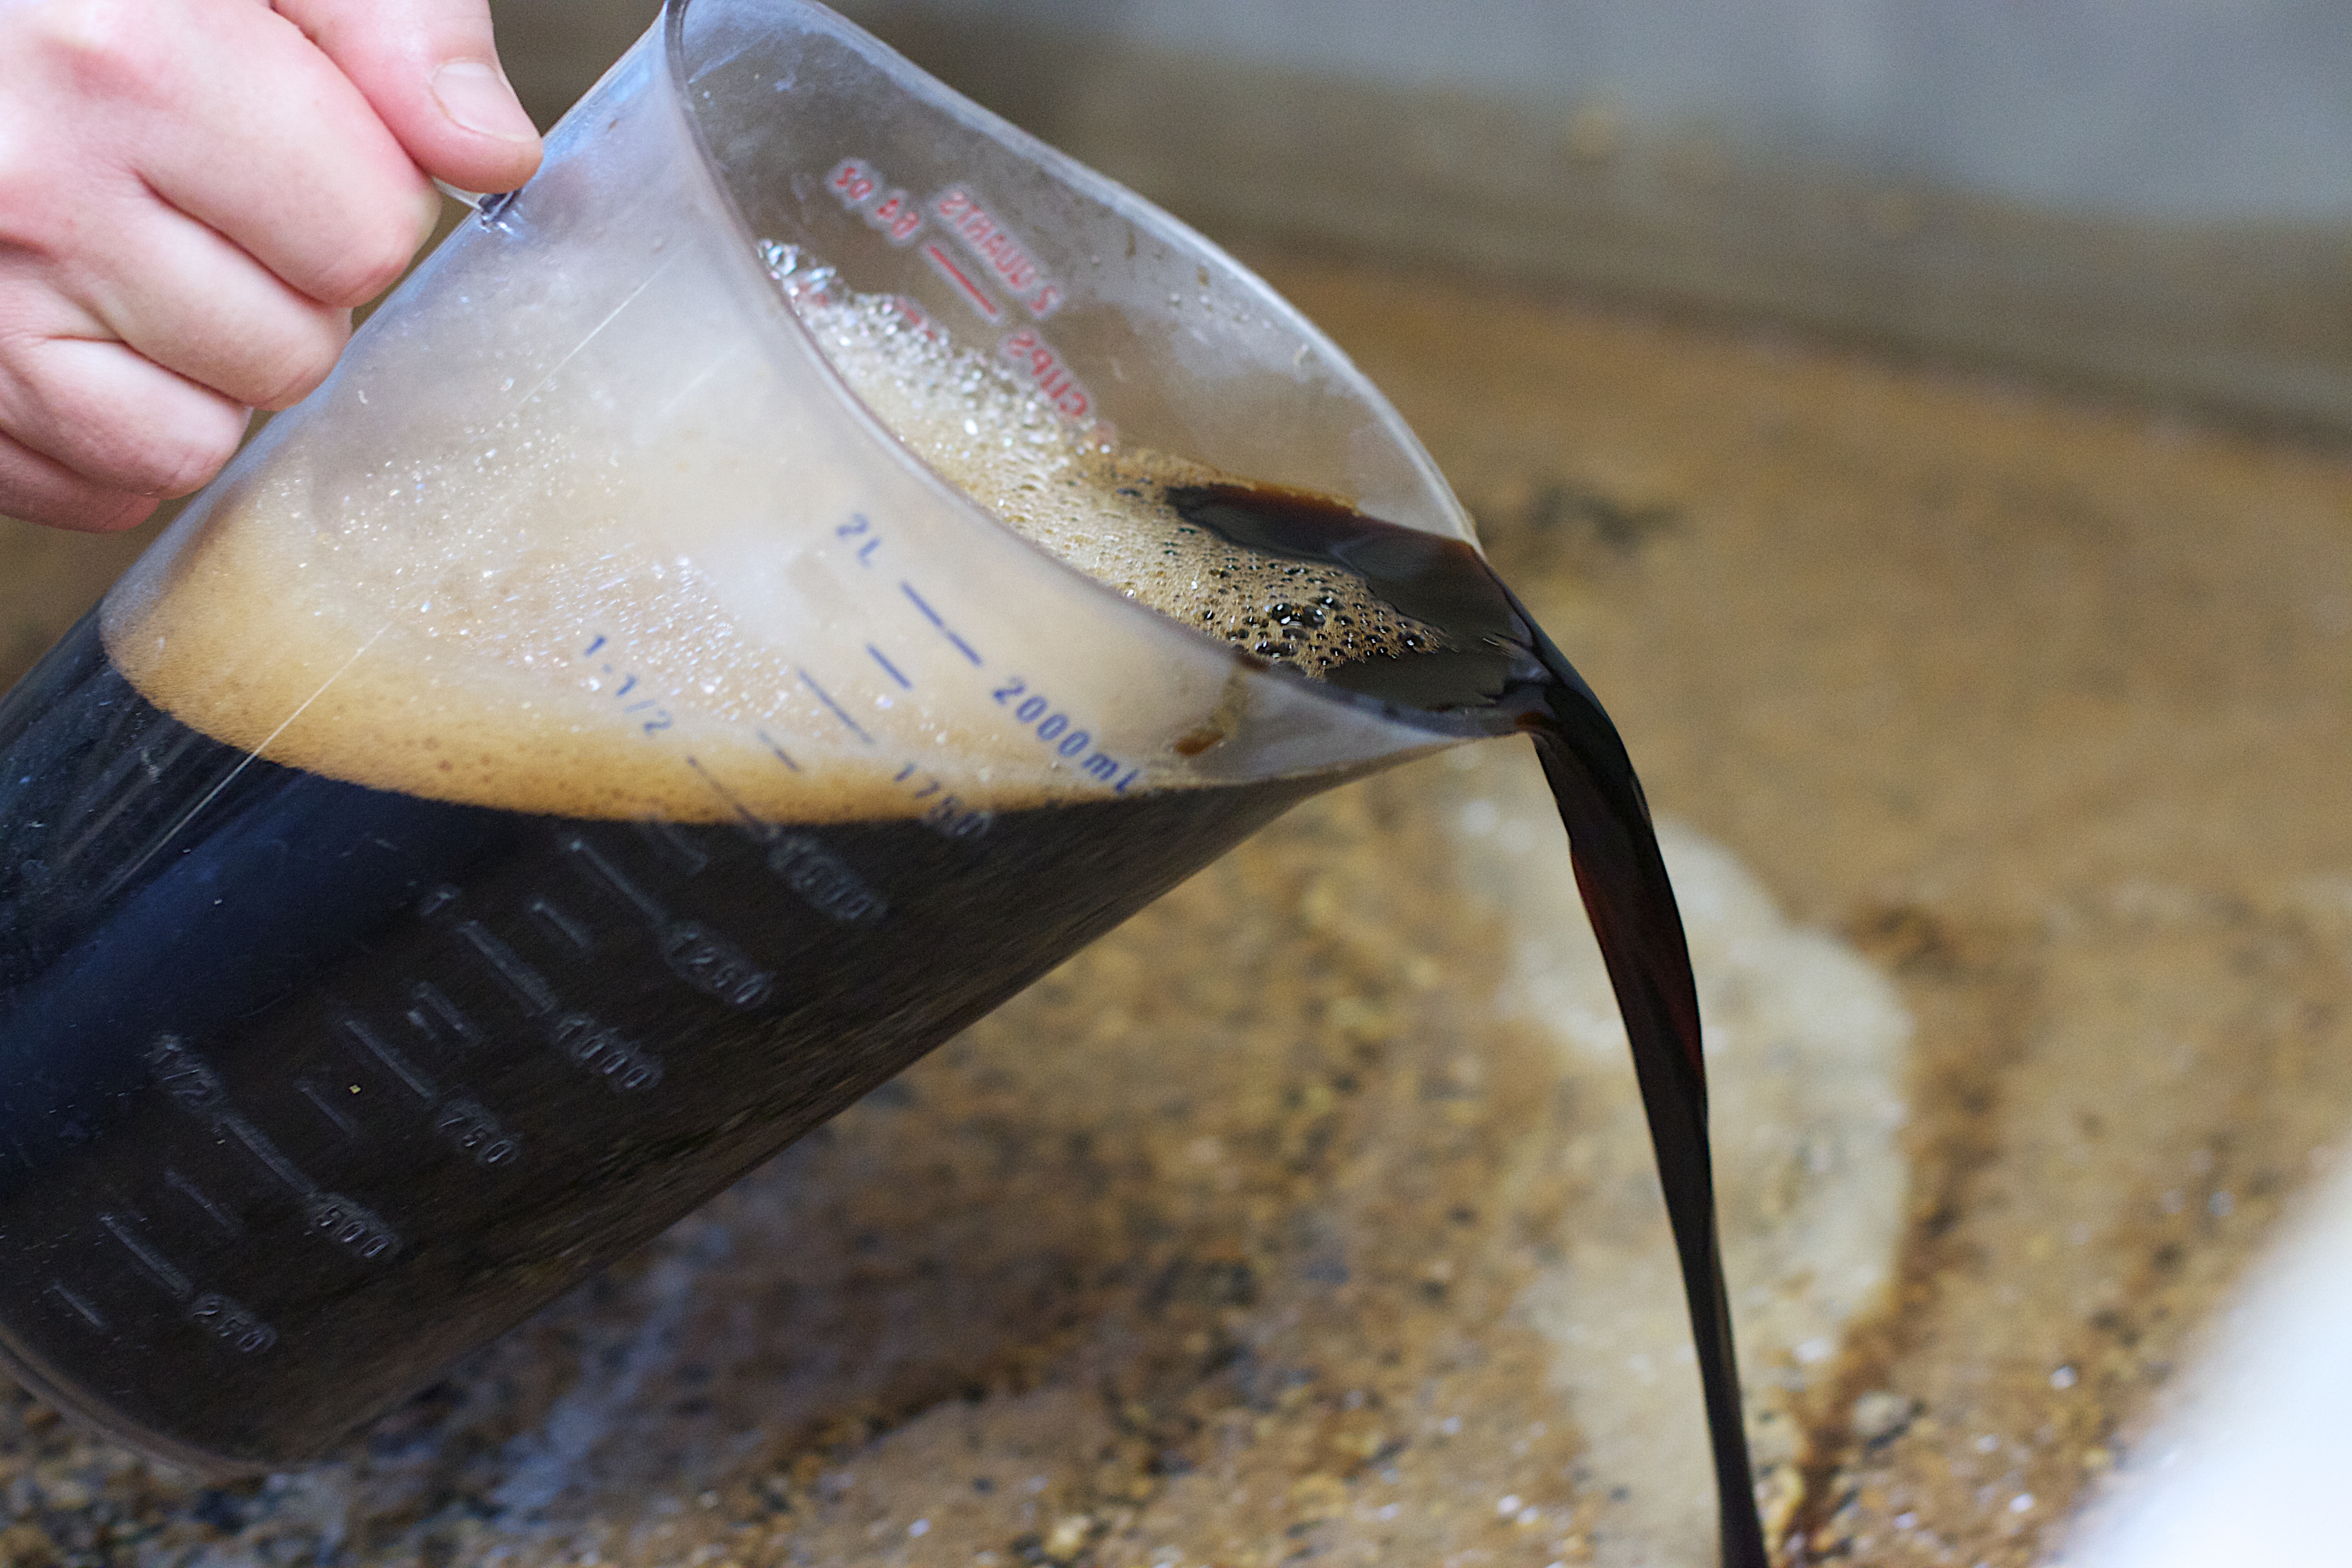
food, beer, close up, footwear, thatbrewery, macro photography